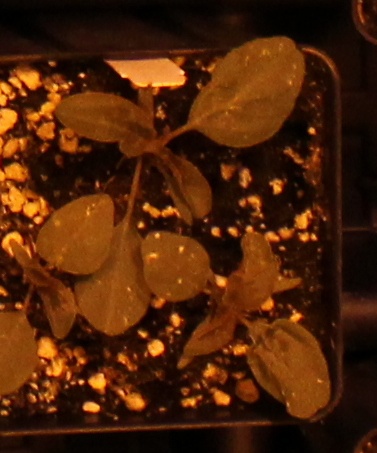
Label: Redroot Pigweed